Florence Henniker

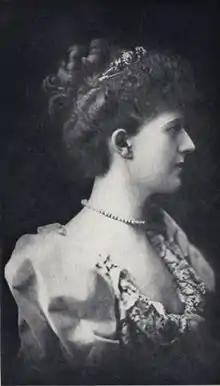
English novelist Florence Henniker in 1893

Florence Ellen Hungerford Milnes was born in December 1855 in London. The daughter of Richard Monckton Milnes, 1st Baron Houghton, and his wife, the former Annabella Hungerford Crewe, she was raised in luxury. She was named in memory of her father's frustrated love affair with the Crimean War nurse Florence Nightingale, a family friend who also was her godmother. Due to her father's status in Middlesex County, Florence Milnes was considered to be an aristocrat. She was educated at home with her elder sister Amicia at the family seat at Fryston Hall in Yorkshire and at Torquay where she, her sister Amicia and their brother Robert stayed with her father's aunts Jane, Louisa and Caroline Milnes. As a young woman Florence also spent time in Paris with her governess Matilda Allen, where she received singing lessons and attended lectures at the Sorbonne.